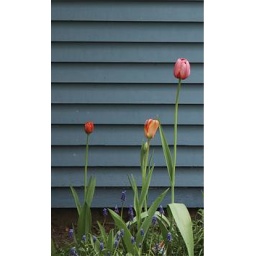
Three tulips against a a blue wall in Eugene, OR